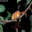
Label: mouse